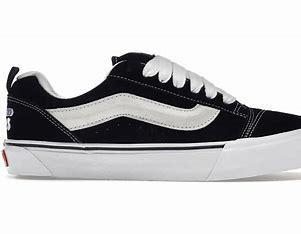
Brand: Vans
Model: KNU Skool